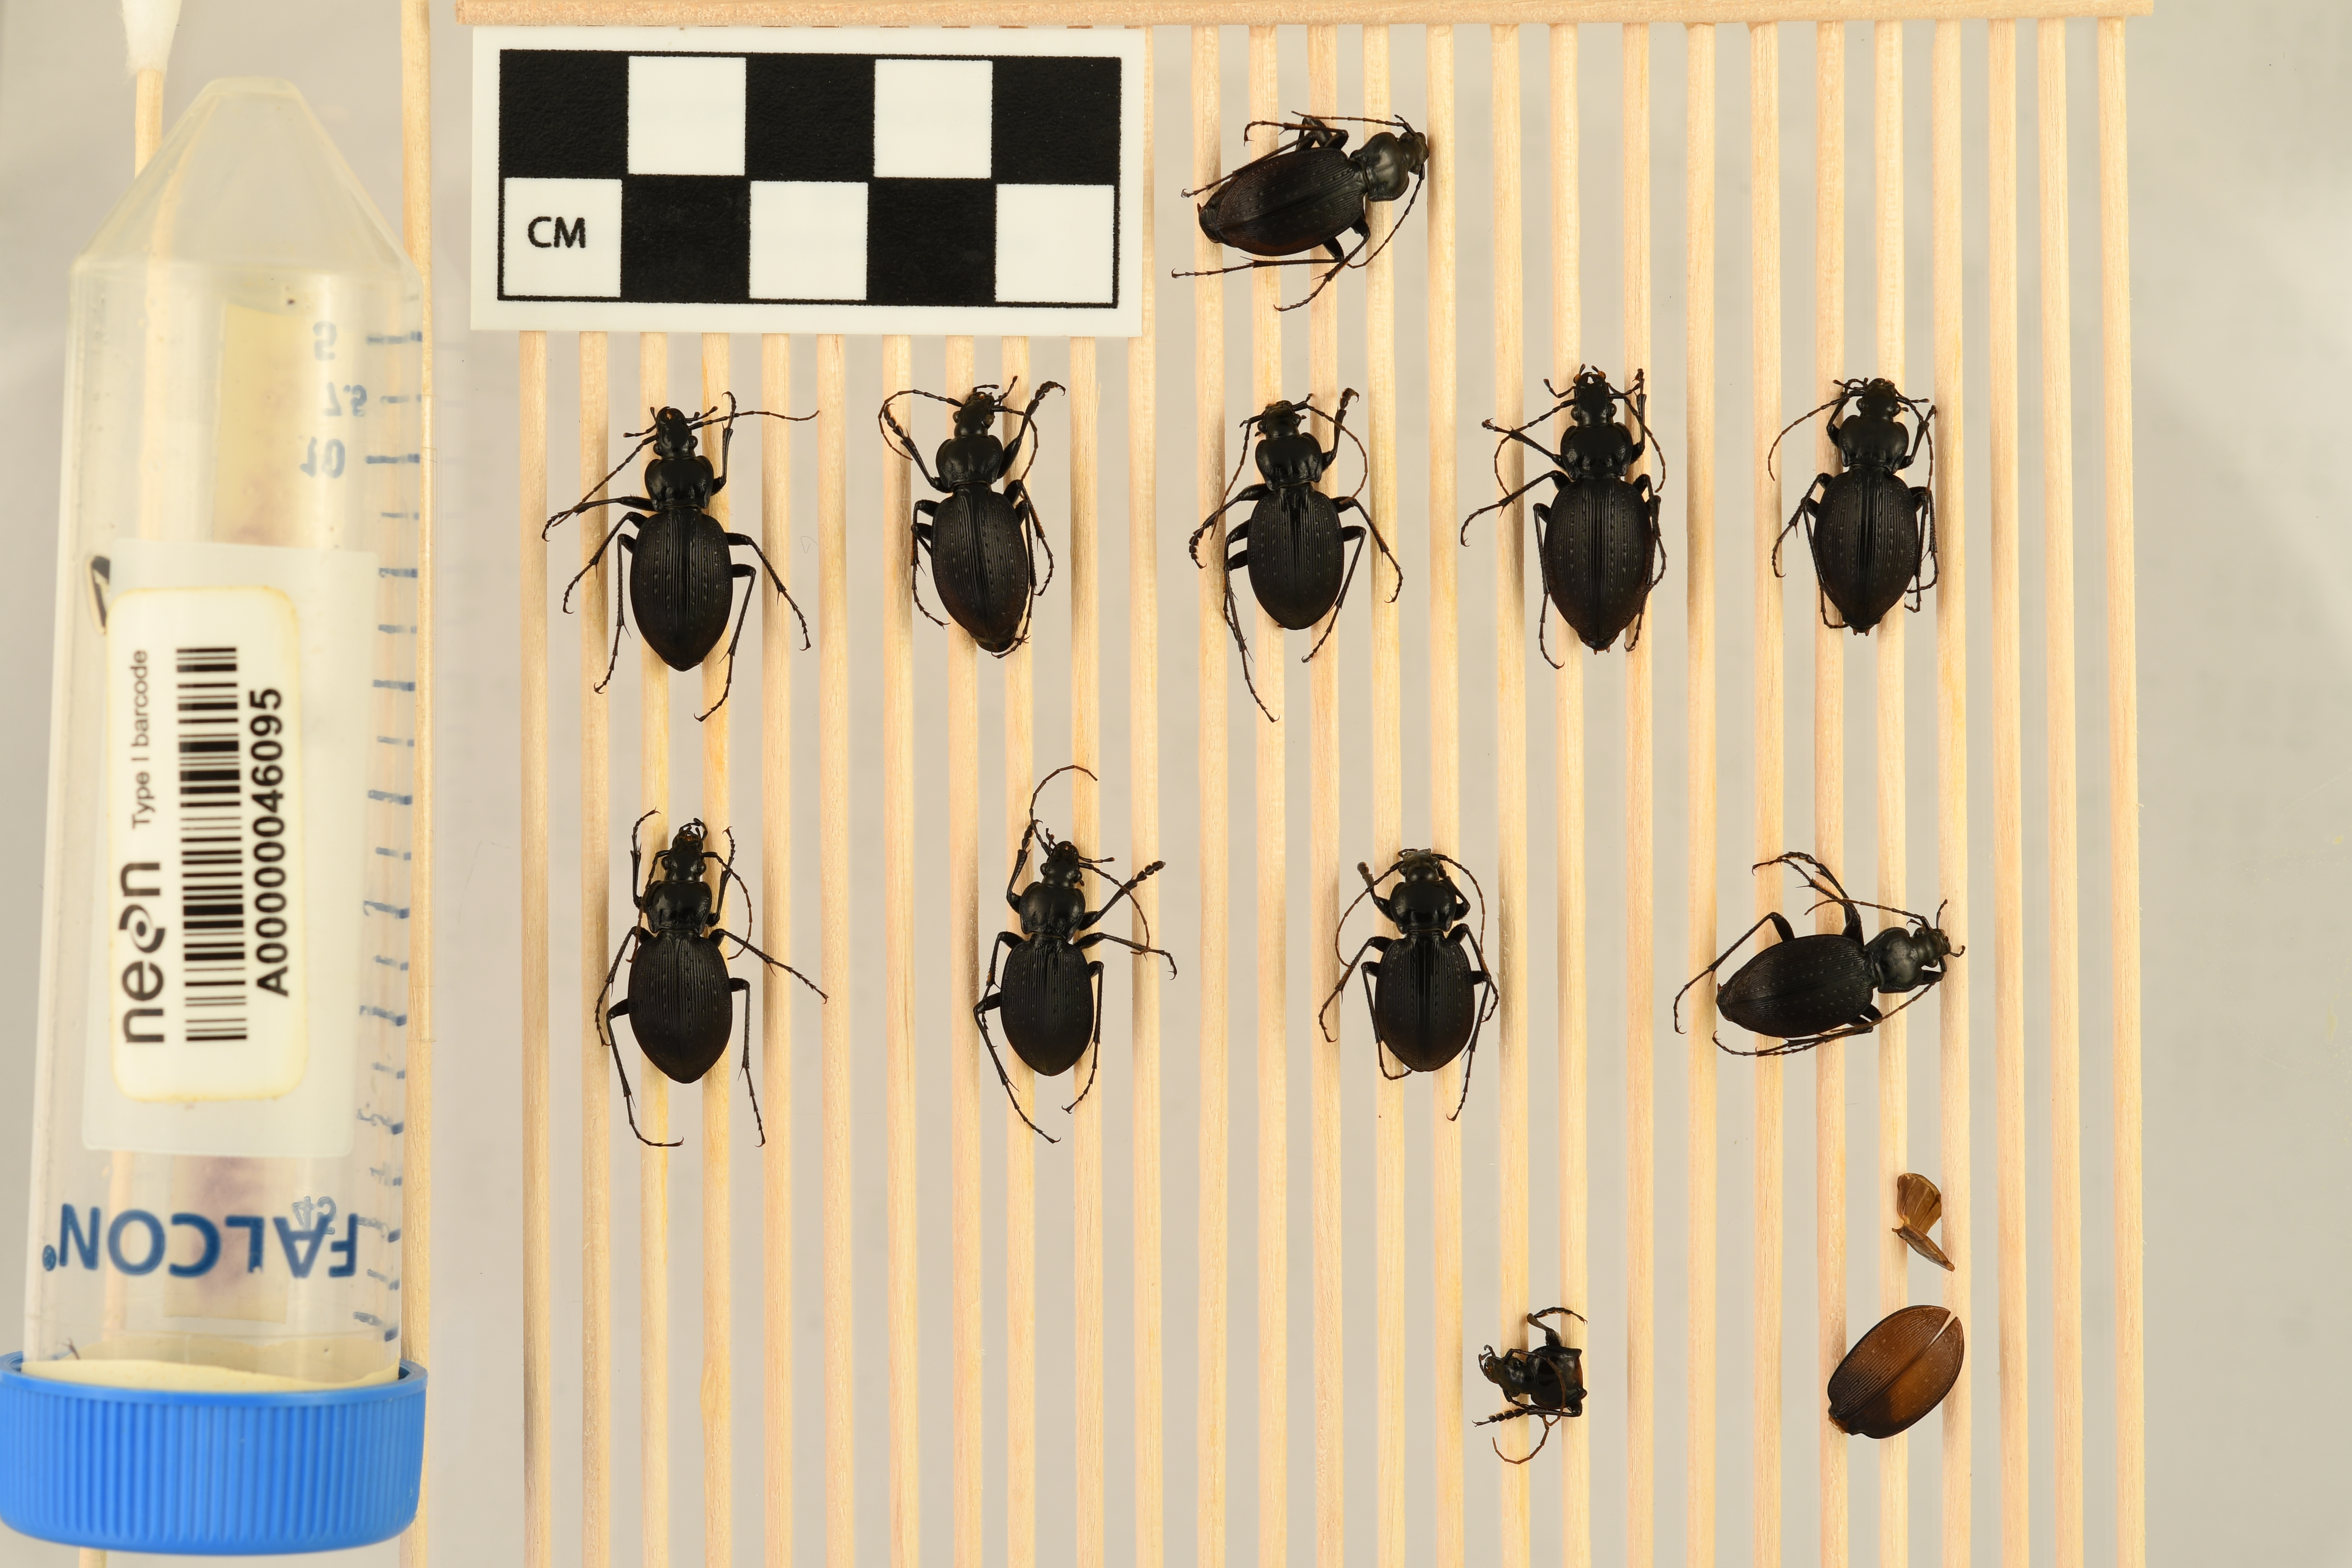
Carabus goryi — Great Smoky Mountains National Park NEON, plot GRSM_020. Beetle 1, ElytraLength: 1.155 cm (lying flat: Yes)

Carabus goryi — Great Smoky Mountains National Park NEON, plot GRSM_020. Beetle 1, ElytraWidth: 0.5699 cm (lying flat: Yes)

Carabus goryi — Great Smoky Mountains National Park NEON, plot GRSM_020. Beetle 2, ElytraLength: 1.208 cm (lying flat: Yes)

Carabus goryi — Great Smoky Mountains National Park NEON, plot GRSM_020. Beetle 2, ElytraWidth: 0.5189 cm (lying flat: Yes)

Carabus goryi — Great Smoky Mountains National Park NEON, plot GRSM_020. Beetle 3, ElytraLength: 1.153 cm (lying flat: Yes)

Carabus goryi — Great Smoky Mountains National Park NEON, plot GRSM_020. Beetle 3, ElytraWidth: 0.4856 cm (lying flat: Yes)

Carabus goryi — Great Smoky Mountains National Park NEON, plot GRSM_020. Beetle 4, ElytraLength: 1.066 cm (lying flat: Yes)

Carabus goryi — Great Smoky Mountains National Park NEON, plot GRSM_020. Beetle 4, ElytraWidth: 0.5475 cm (lying flat: Yes)

Carabus goryi — Great Smoky Mountains National Park NEON, plot GRSM_020. Beetle 5, ElytraLength: 1.245 cm (lying flat: Yes)

Carabus goryi — Great Smoky Mountains National Park NEON, plot GRSM_020. Beetle 5, ElytraWidth: 0.566 cm (lying flat: Yes)

Carabus goryi — Great Smoky Mountains National Park NEON, plot GRSM_020. Beetle 6, ElytraLength: 1.19 cm (lying flat: Yes)

Carabus goryi — Great Smoky Mountains National Park NEON, plot GRSM_020. Beetle 6, ElytraWidth: 0.5008 cm (lying flat: Yes)

Carabus goryi — Great Smoky Mountains National Park NEON, plot GRSM_020. Beetle 7, ElytraLength: 1.133 cm (lying flat: Yes)

Carabus goryi — Great Smoky Mountains National Park NEON, plot GRSM_020. Beetle 7, ElytraWidth: 0.5479 cm (lying flat: Yes)

Carabus goryi — Great Smoky Mountains National Park NEON, plot GRSM_020. Beetle 8, ElytraLength: 1.0 cm (lying flat: Yes)

Carabus goryi — Great Smoky Mountains National Park NEON, plot GRSM_020. Beetle 8, ElytraWidth: 0.4906 cm (lying flat: Yes)

Carabus goryi — Great Smoky Mountains National Park NEON, plot GRSM_020. Beetle 9, ElytraLength: 1.019 cm (lying flat: Yes)

Carabus goryi — Great Smoky Mountains National Park NEON, plot GRSM_020. Beetle 9, ElytraWidth: 0.5188 cm (lying flat: Yes)

Carabus goryi — Great Smoky Mountains National Park NEON, plot GRSM_020. Beetle 10, ElytraLength: 1.126 cm (lying flat: Yes)

Carabus goryi — Great Smoky Mountains National Park NEON, plot GRSM_020. Beetle 10, ElytraWidth: 0.5445 cm (lying flat: Yes)

Carabus goryi — Great Smoky Mountains National Park NEON, plot GRSM_020. Beetle 11, ElytraLength: 1.175 cm (lying flat: Yes)

Carabus goryi — Great Smoky Mountains National Park NEON, plot GRSM_020. Beetle 11, ElytraWidth: 0.5603 cm (lying flat: Yes)

Carabus goryi — Great Smoky Mountains National Park NEON, plot GRSM_020. Beetle 1, ElytraLength: 1.202 cm (lying flat: Yes)

Carabus goryi — Great Smoky Mountains National Park NEON, plot GRSM_020. Beetle 1, ElytraWidth: 0.5387 cm (lying flat: Yes)

Carabus goryi — Great Smoky Mountains National Park NEON, plot GRSM_020. Beetle 2, ElytraLength: 1.237 cm (lying flat: Yes)

Carabus goryi — Great Smoky Mountains National Park NEON, plot GRSM_020. Beetle 2, ElytraWidth: 0.5346 cm (lying flat: Yes)

Carabus goryi — Great Smoky Mountains National Park NEON, plot GRSM_020. Beetle 3, ElytraLength: 1.186 cm (lying flat: Yes)

Carabus goryi — Great Smoky Mountains National Park NEON, plot GRSM_020. Beetle 3, ElytraWidth: 0.5208 cm (lying flat: Yes)

Carabus goryi — Great Smoky Mountains National Park NEON, plot GRSM_020. Beetle 4, ElytraLength: 1.129 cm (lying flat: Yes)

Carabus goryi — Great Smoky Mountains National Park NEON, plot GRSM_020. Beetle 4, ElytraWidth: 0.5156 cm (lying flat: Yes)

Carabus goryi — Great Smoky Mountains National Park NEON, plot GRSM_020. Beetle 5, ElytraLength: 1.287 cm (lying flat: Yes)

Carabus goryi — Great Smoky Mountains National Park NEON, plot GRSM_020. Beetle 5, ElytraWidth: 0.5246 cm (lying flat: Yes)

Carabus goryi — Great Smoky Mountains National Park NEON, plot GRSM_020. Beetle 6, ElytraLength: 1.229 cm (lying flat: Yes)

Carabus goryi — Great Smoky Mountains National Park NEON, plot GRSM_020. Beetle 6, ElytraWidth: 0.5354 cm (lying flat: Yes)

Carabus goryi — Great Smoky Mountains National Park NEON, plot GRSM_020. Beetle 7, ElytraLength: 1.179 cm (lying flat: Yes)

Carabus goryi — Great Smoky Mountains National Park NEON, plot GRSM_020. Beetle 7, ElytraWidth: 0.5646 cm (lying flat: Yes)

Carabus goryi — Great Smoky Mountains National Park NEON, plot GRSM_020. Beetle 8, ElytraLength: 1.049 cm (lying flat: Yes)

Carabus goryi — Great Smoky Mountains National Park NEON, plot GRSM_020. Beetle 8, ElytraWidth: 0.5148 cm (lying flat: Yes)

Carabus goryi — Great Smoky Mountains National Park NEON, plot GRSM_020. Beetle 9, ElytraLength: 1.079 cm (lying flat: Yes)

Carabus goryi — Great Smoky Mountains National Park NEON, plot GRSM_020. Beetle 9, ElytraWidth: 0.5246 cm (lying flat: Yes)

Carabus goryi — Great Smoky Mountains National Park NEON, plot GRSM_020. Beetle 10, ElytraLength: 1.191 cm (lying flat: Yes)

Carabus goryi — Great Smoky Mountains National Park NEON, plot GRSM_020. Beetle 10, ElytraWidth: 0.4778 cm (lying flat: Yes)

Carabus goryi — Great Smoky Mountains National Park NEON, plot GRSM_020. Beetle 11, ElytraLength: 1.253 cm (lying flat: Yes)

Carabus goryi — Great Smoky Mountains National Park NEON, plot GRSM_020. Beetle 11, ElytraWidth: 0.5601 cm (lying flat: Yes)

Carabus goryi — Great Smoky Mountains National Park NEON, plot GRSM_020. Beetle 1, ElytraLength: 1.278 cm (lying flat: Yes)

Carabus goryi — Great Smoky Mountains National Park NEON, plot GRSM_020. Beetle 1, ElytraWidth: 0.5514 cm (lying flat: Yes)

Carabus goryi — Great Smoky Mountains National Park NEON, plot GRSM_020. Beetle 2, ElytraLength: 1.361 cm (lying flat: Yes)

Carabus goryi — Great Smoky Mountains National Park NEON, plot GRSM_020. Beetle 2, ElytraWidth: 0.598 cm (lying flat: Yes)

Carabus goryi — Great Smoky Mountains National Park NEON, plot GRSM_020. Beetle 3, ElytraLength: 1.292 cm (lying flat: No)

Carabus goryi — Great Smoky Mountains National Park NEON, plot GRSM_020. Beetle 3, ElytraWidth: 0.5499 cm (lying flat: No)

Carabus goryi — Great Smoky Mountains National Park NEON, plot GRSM_020. Beetle 4, ElytraLength: 1.175 cm (lying flat: Yes)

Carabus goryi — Great Smoky Mountains National Park NEON, plot GRSM_020. Beetle 4, ElytraWidth: 0.5876 cm (lying flat: Yes)

Carabus goryi — Great Smoky Mountains National Park NEON, plot GRSM_020. Beetle 5, ElytraLength: 1.371 cm (lying flat: Yes)

Carabus goryi — Great Smoky Mountains National Park NEON, plot GRSM_020. Beetle 5, ElytraWidth: 0.5877 cm (lying flat: Yes)

Carabus goryi — Great Smoky Mountains National Park NEON, plot GRSM_020. Beetle 6, ElytraLength: 1.332 cm (lying flat: Yes)

Carabus goryi — Great Smoky Mountains National Park NEON, plot GRSM_020. Beetle 6, ElytraWidth: 0.5693 cm (lying flat: Yes)

Carabus goryi — Great Smoky Mountains National Park NEON, plot GRSM_020. Beetle 7, ElytraLength: 1.239 cm (lying flat: Yes)

Carabus goryi — Great Smoky Mountains National Park NEON, plot GRSM_020. Beetle 7, ElytraWidth: 0.5877 cm (lying flat: Yes)

Carabus goryi — Great Smoky Mountains National Park NEON, plot GRSM_020. Beetle 8, ElytraLength: 1.124 cm (lying flat: Yes)

Carabus goryi — Great Smoky Mountains National Park NEON, plot GRSM_020. Beetle 8, ElytraWidth: 0.5567 cm (lying flat: Yes)

Carabus goryi — Great Smoky Mountains National Park NEON, plot GRSM_020. Beetle 9, ElytraLength: 1.124 cm (lying flat: Yes)

Carabus goryi — Great Smoky Mountains National Park NEON, plot GRSM_020. Beetle 9, ElytraWidth: 0.5877 cm (lying flat: Yes)

Carabus goryi — Great Smoky Mountains National Park NEON, plot GRSM_020. Beetle 10, ElytraLength: 1.213 cm (lying flat: Yes)

Carabus goryi — Great Smoky Mountains National Park NEON, plot GRSM_020. Beetle 10, ElytraWidth: 0.5626 cm (lying flat: Yes)